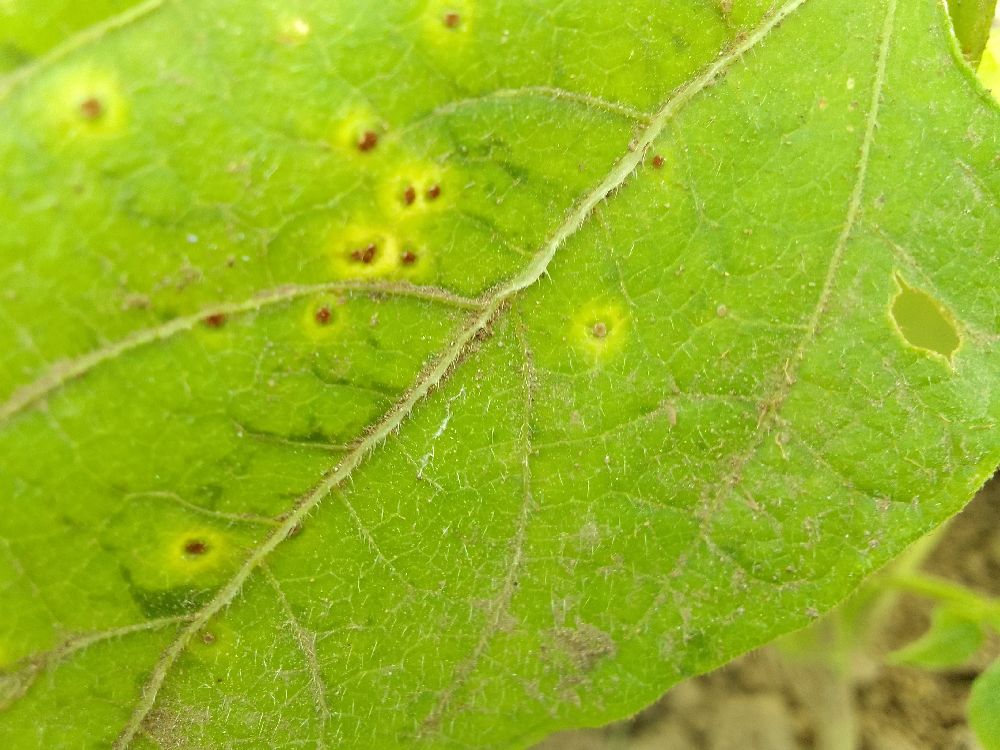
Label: rust